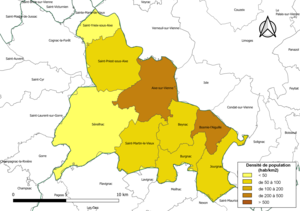
Carte des densités de population (millésimée 2016) des communes de la Communauté de communes du Val de Vienne, département de la Haute-Vienne, France. Composition au 1er janvier 2019.
La communauté de communes du Val de Vienne est une communauté de communes française, située dans le département de la Haute-Vienne, en région Nouvelle-Aquitaine.